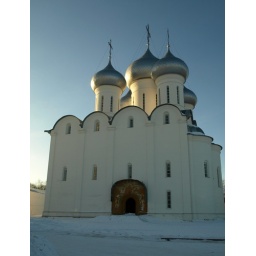
Stunning white mansonry church of 15th century in Vologda, up in the Russian North